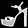
Label: Sandal